Mahavidya

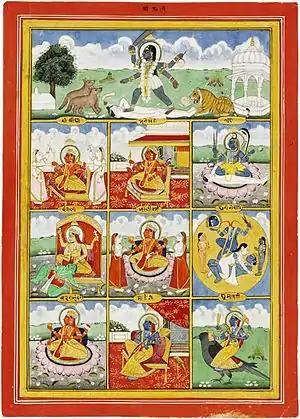
The ten mahavidyas, Rajasthan. Top: Kali. Second row (l->r): Bhairavi, Bhuvaneshvari, Tara. Third row (l->r): Bagalamukhi, Shodashi, Chhinnamasta. Last row (l->r):Kamalatmika, Matangi, Dhumavati

The "Maha bhagavata Purana" and "Brihaddharma Purana" however, list Shodashi (Sodasi) as Tripura Sundari, which is simply another name for the same goddess.